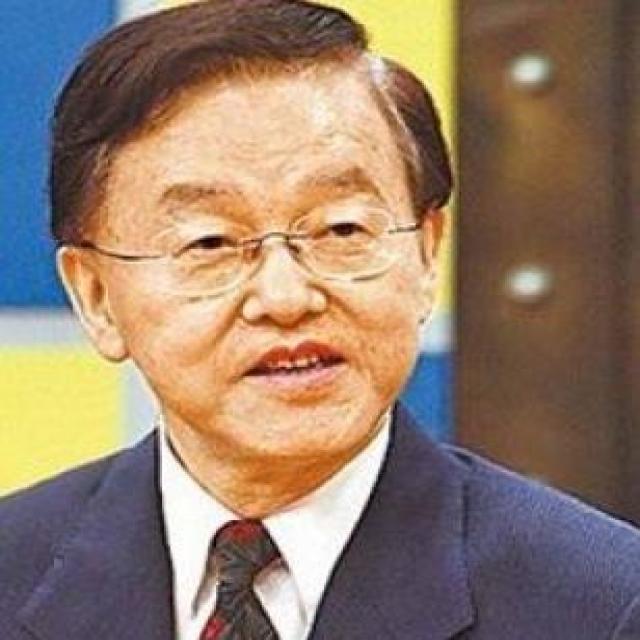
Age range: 45-64